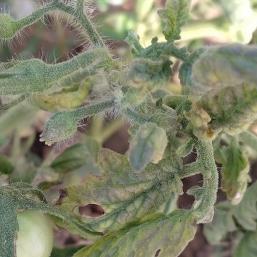
Crop: Tomato
Condition: virosis-d